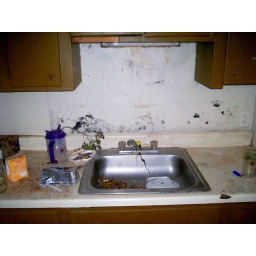
mold over the sink area from the water leak from within the wall.